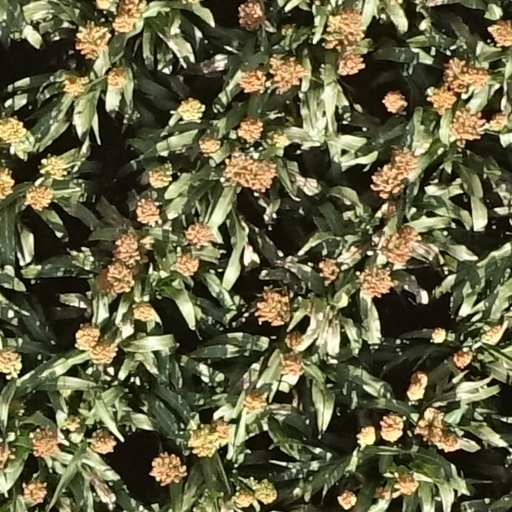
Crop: sorghum